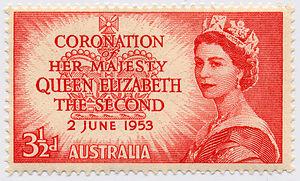
Le couronnement d'Élisabeth II a eu lieu le 2 juin 1953 à l'abbaye de Westminster, à Londres. Élisabeth II monta sur le trône à l'âge de 25 ans, à la mort de son père, George VI, le 6 février 1952, proclamée reine par ses conseils privé et exécutif peu de temps après. Le couronnement eut lieu plus d'un an plus tard en raison de la tradition de laisser passer une période approprié après la mort d'un monarque avant de tenir de telles festivités. Il donna également aux comités de planification suffisamment de temps pour préparer la cérémonie. Pendant le service, Élisabeth prêta serment, fut ointe de l'huile sacrée, investie de robes et de tenues de cérémonie, et couronné reine du Royaume-Uni, du Canada, de l'Australie, de la Nouvelle-Zélande, de l'Afrique du Sud, du Pakistan et de Ceylan.